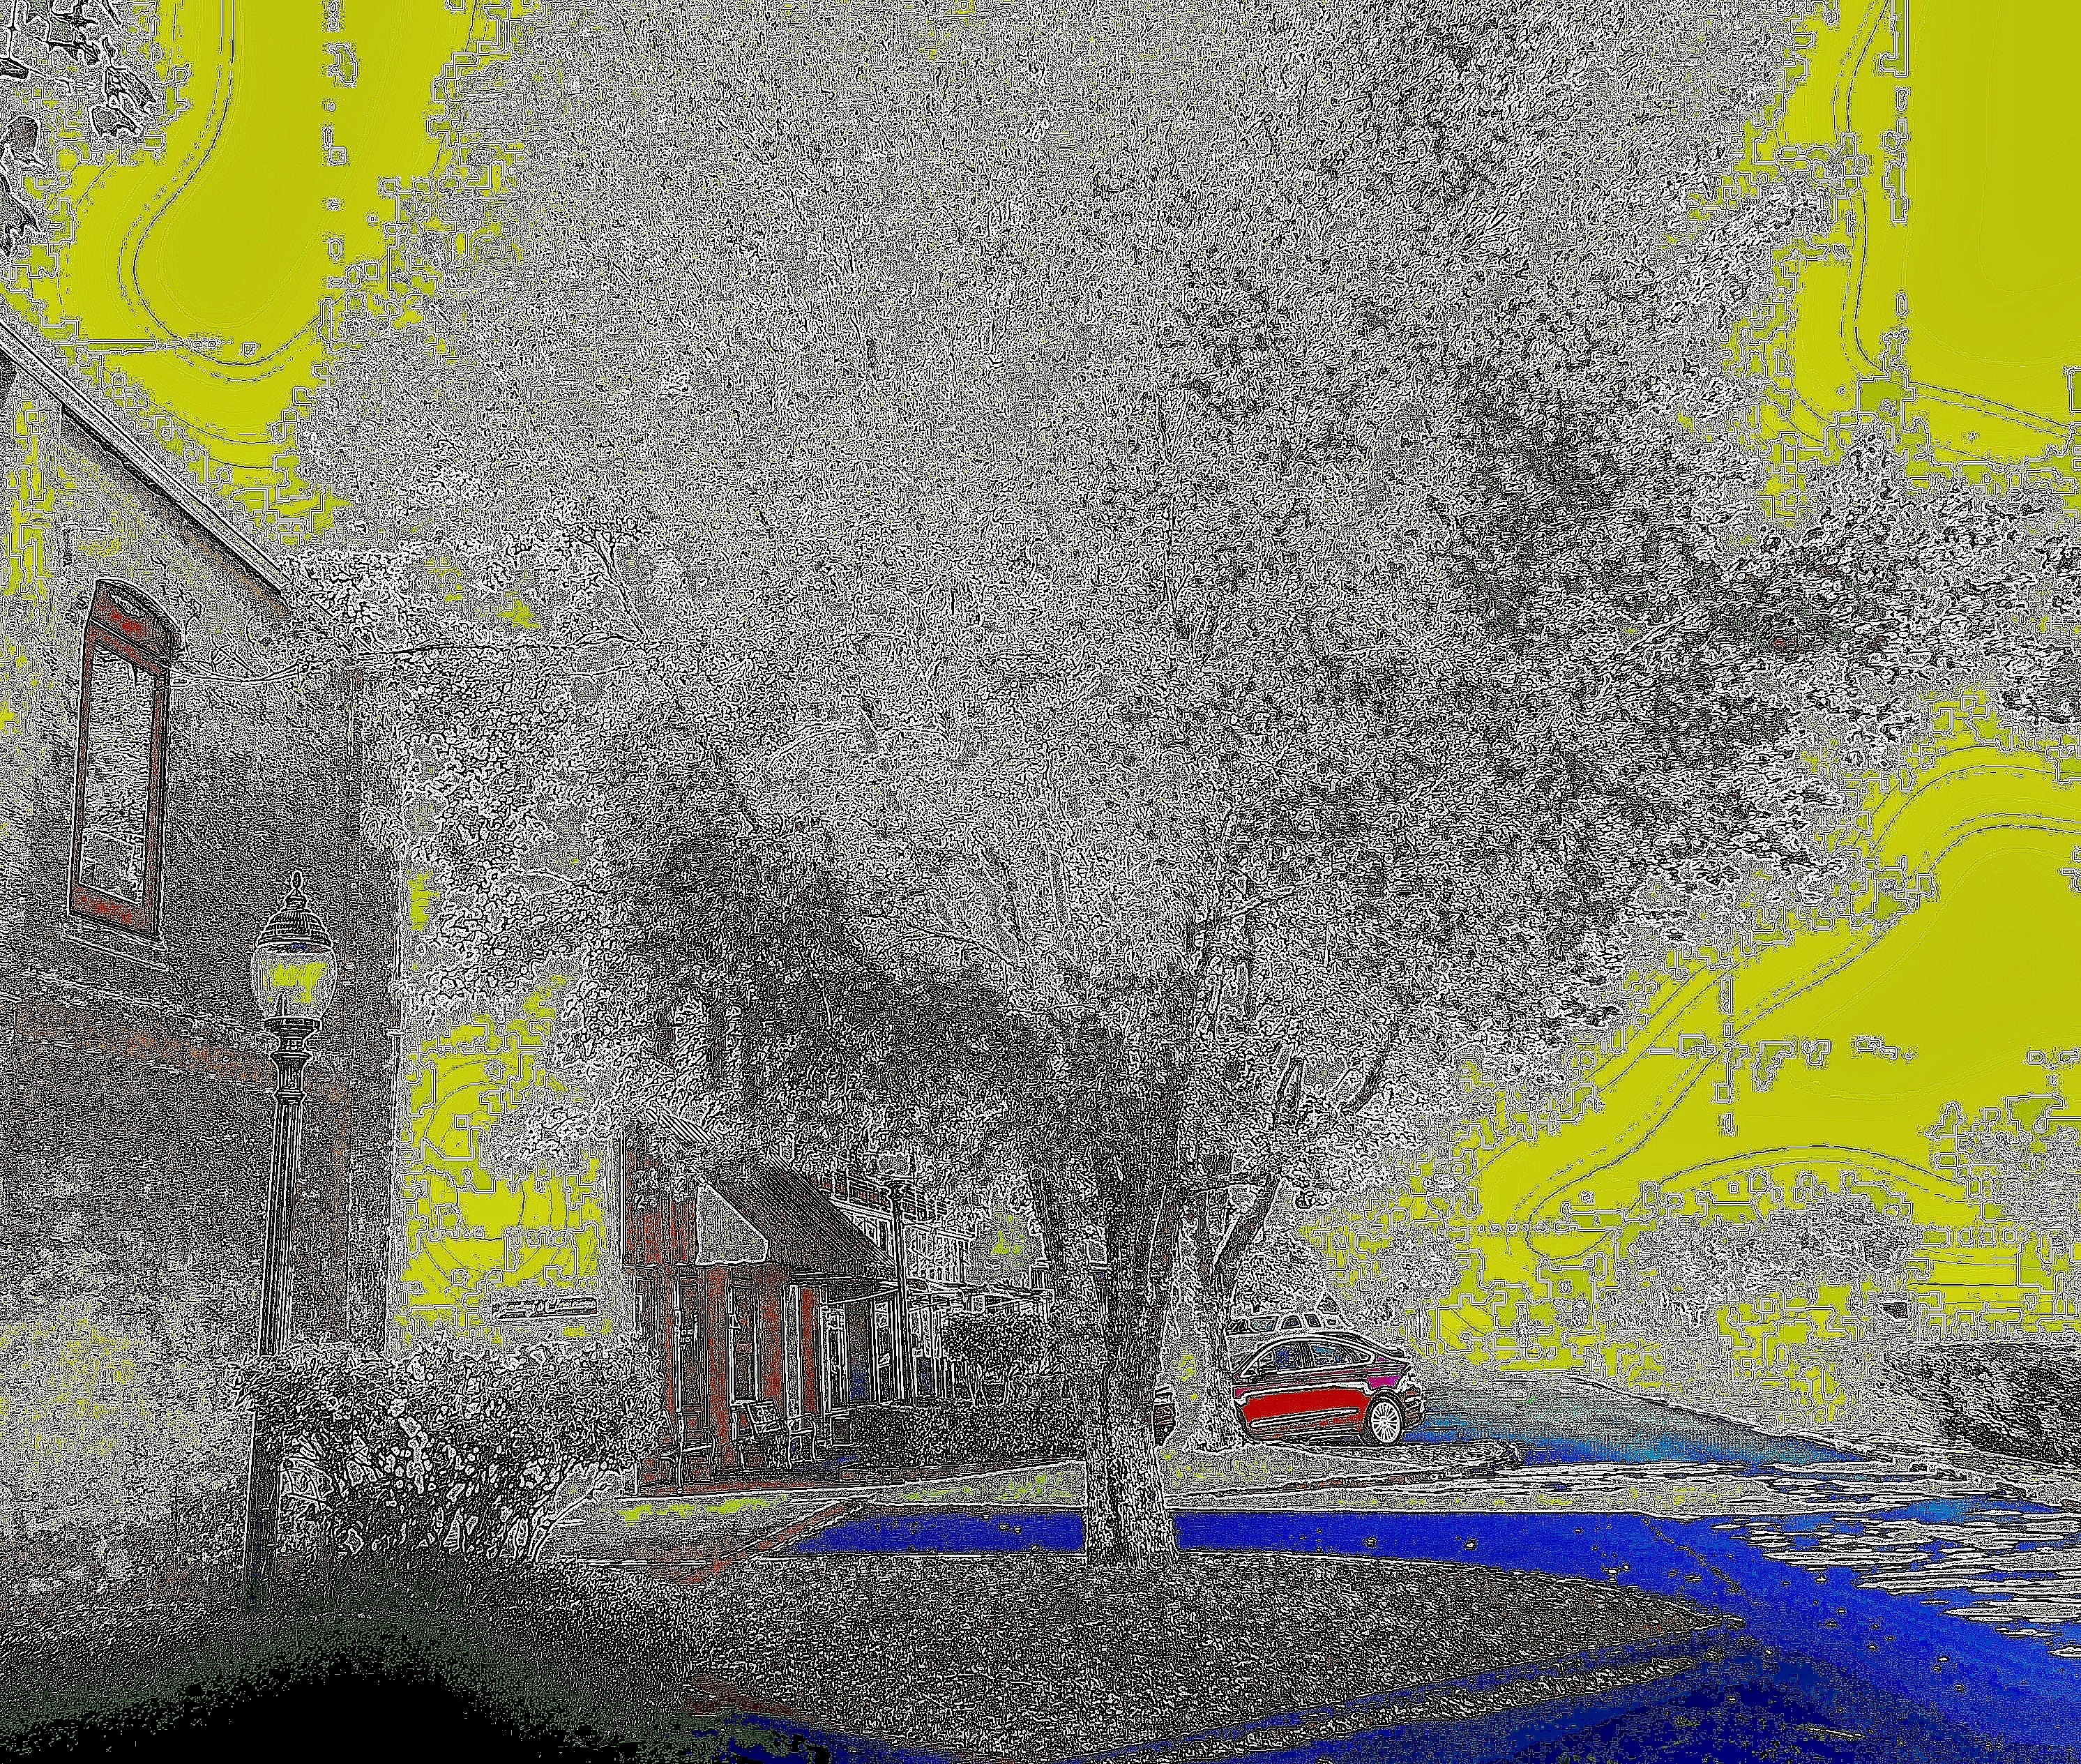
tree, flower, wall, asphalt, colorful, painting, art, drawing, mural, illusion, image, fantasy, imagination, clouded, dreamy, faded, fleeting, awardtree, calming, journeying, wandering, impression, trance, daring, insightful, slumbering, modern art